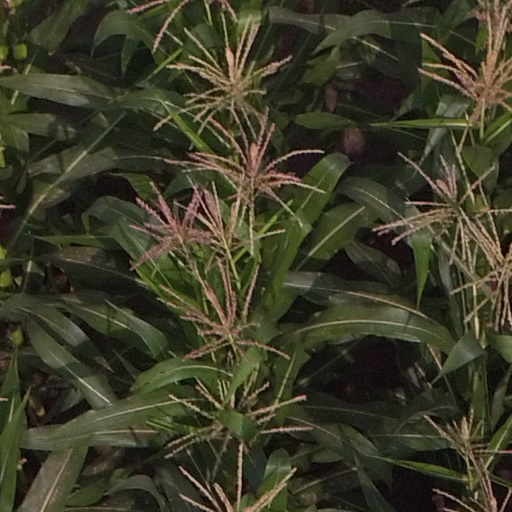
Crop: maize; corn